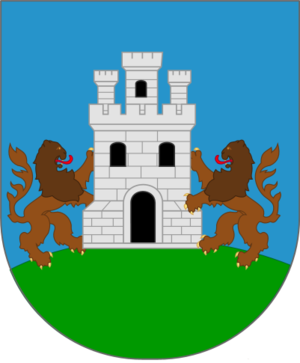
Deba en basque ou Deva en espagnol est une commune du Guipuscoa dans la communauté autonome du Pays basque en Espagne, à proximité du port de pêche de Mutriku. C'est une petite station balnéaire qui bénéficie d'une belle plage baignée par la mer Cantabrique à l'embouchure du fleuve Deba portant le même nom que la ville.